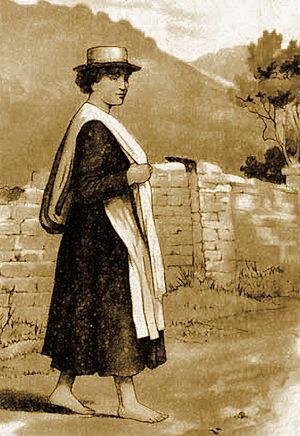
Barnaby Rudge: A Tale of the Riots of 'Eighty, habituellement connu en anglais sous le titre de Barnaby Rudge, est un roman historique de Charles Dickens, publié en Angleterre par Chapman & Hall sous la forme de feuilleton de quatre-vingt-huit épisodes hebdomadaires de février à novembre 1841 dans l'éphémère revue Master Humphrey's Clock.